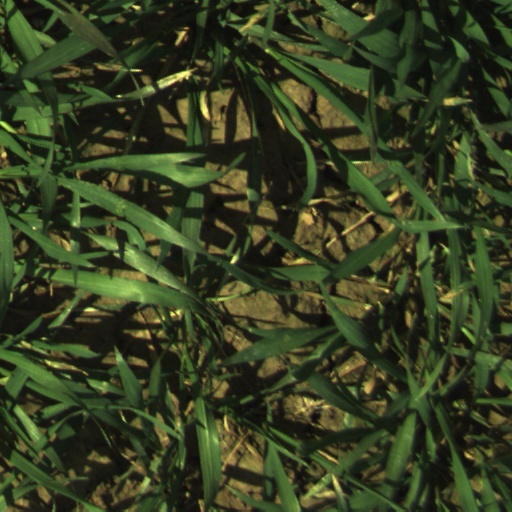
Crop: wheat